Grzegorz Ryś

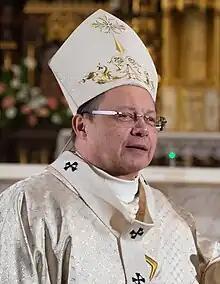
Grzegorz Ryś in 2020

Grzegorz Wojciech Ryś (born 9 February 1964) is a Polish Catholic prelate who has served as Archbishop of Łódź since 2017. He was previously an auxiliary bishop of the Archdiocese of Kraków and titular bishop of Arcavica from 2011 to 2017. He also served as an apostolic administrator of the Diocese of Kalisz from 2020 to 2021.